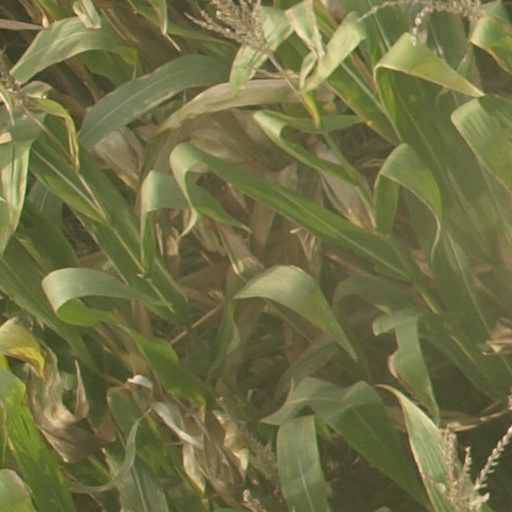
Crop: maize; corn